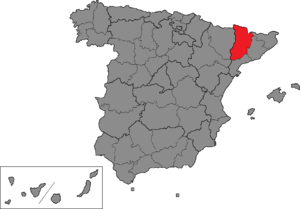
La circonscription électorale de Lérida est l'une des cinquante-deux circonscriptions électorales espagnoles utilisées comme divisions électorales pour les élections générales espagnoles.